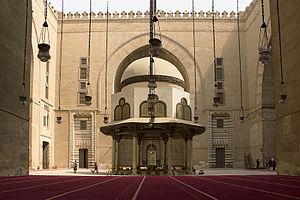
Mosquée du sultan Hassan Македонски: Џамија Мадреса Султан Хасан Кырык мары: Султан Хассан мечеть Bahasa Melayu: Masjid Sultan Hassan Русский: Мечеть султана Хасана Kinyarwanda: Umusigiti wa Sulutani Hassan Türkçe: Sultan Hasan Medresesi
La mosquée du sultan Hassan est un complexe religieux islamique de la ville du Caire, la capitale de la république d'Égypte. Caractéristique de l'architecture mamelouke, elle fut édifiée à partir de 1356 sur l'ordre du sultan An-Nâsir al-Hasan. Ce vaste complexe abritait à l'origine plusieurs importantes madrasas où étaient étudiés les quatre madhhab ou écoles juridiques de l'islam sunnite : l'école hanafite, l'école hanbalite, l'école chaféite et l'école malékite. Le sanctuaire jouxte la mosquée Al-Rifa'i, dont il n'est séparé que par une rue étroite.